Un plus une

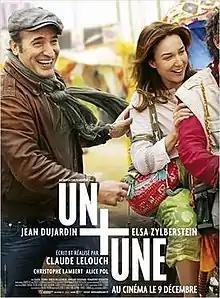
Film poster

Un plus une ("One plus one", with the 'one's being grammatically masculine and feminine respectively) is a 2015 French romantic comedy film directed by Claude Lelouch and starring Jean Dujardin, Elsa Zylberstein, Christopher Lambert, and Alice Pol. It was shown in the Special Presentations section of the 2015 Toronto International Film Festival.